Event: Nepal Earthquake
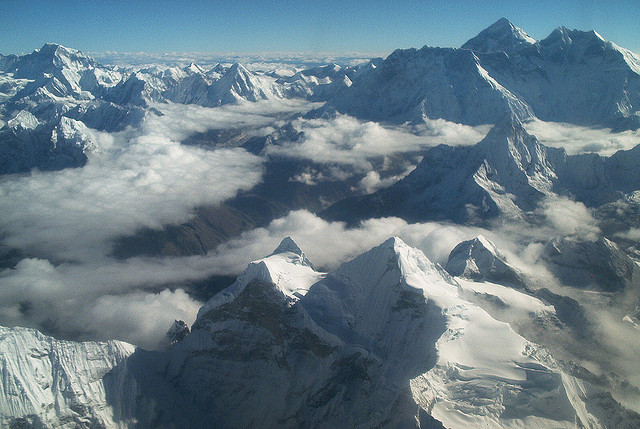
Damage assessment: no_damage